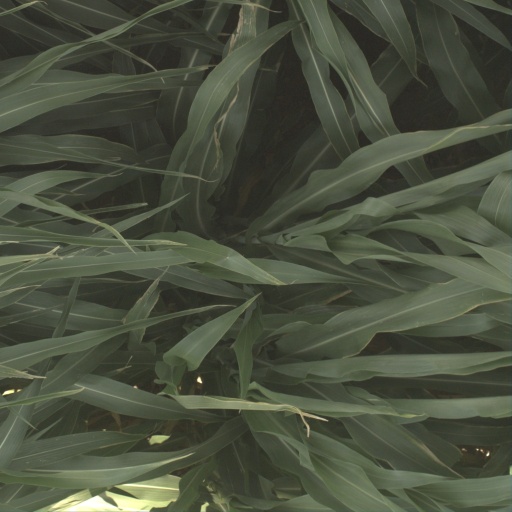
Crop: sorghum